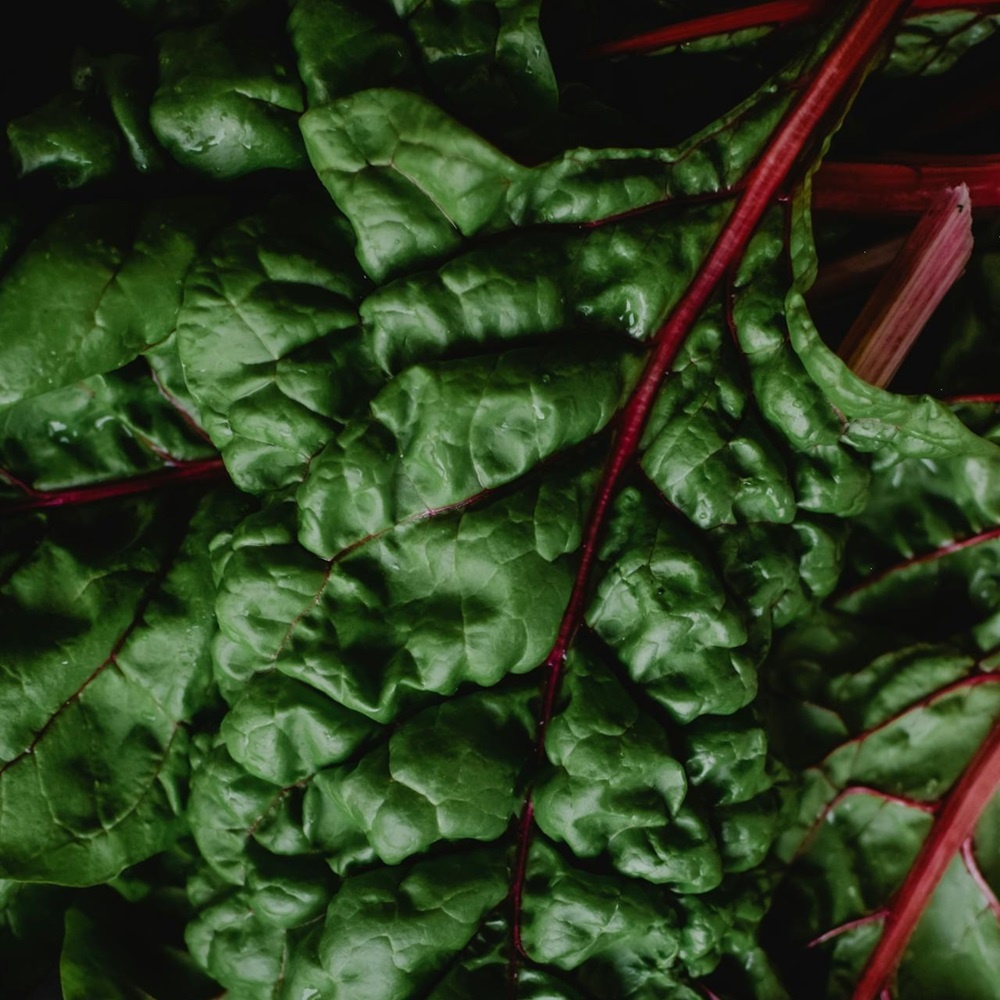
Silverbeet (bunch)
Brand: Welkin
Category: Food, Beverages & Tobacco > Food Items > Fruits & Vegetables > Fresh & Frozen Vegetables > Greens > On Choy